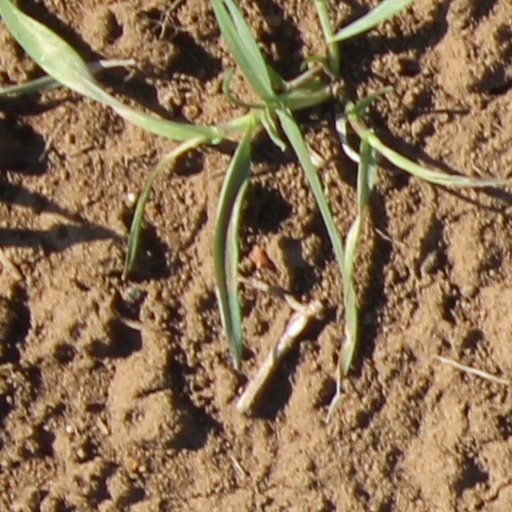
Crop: wheat